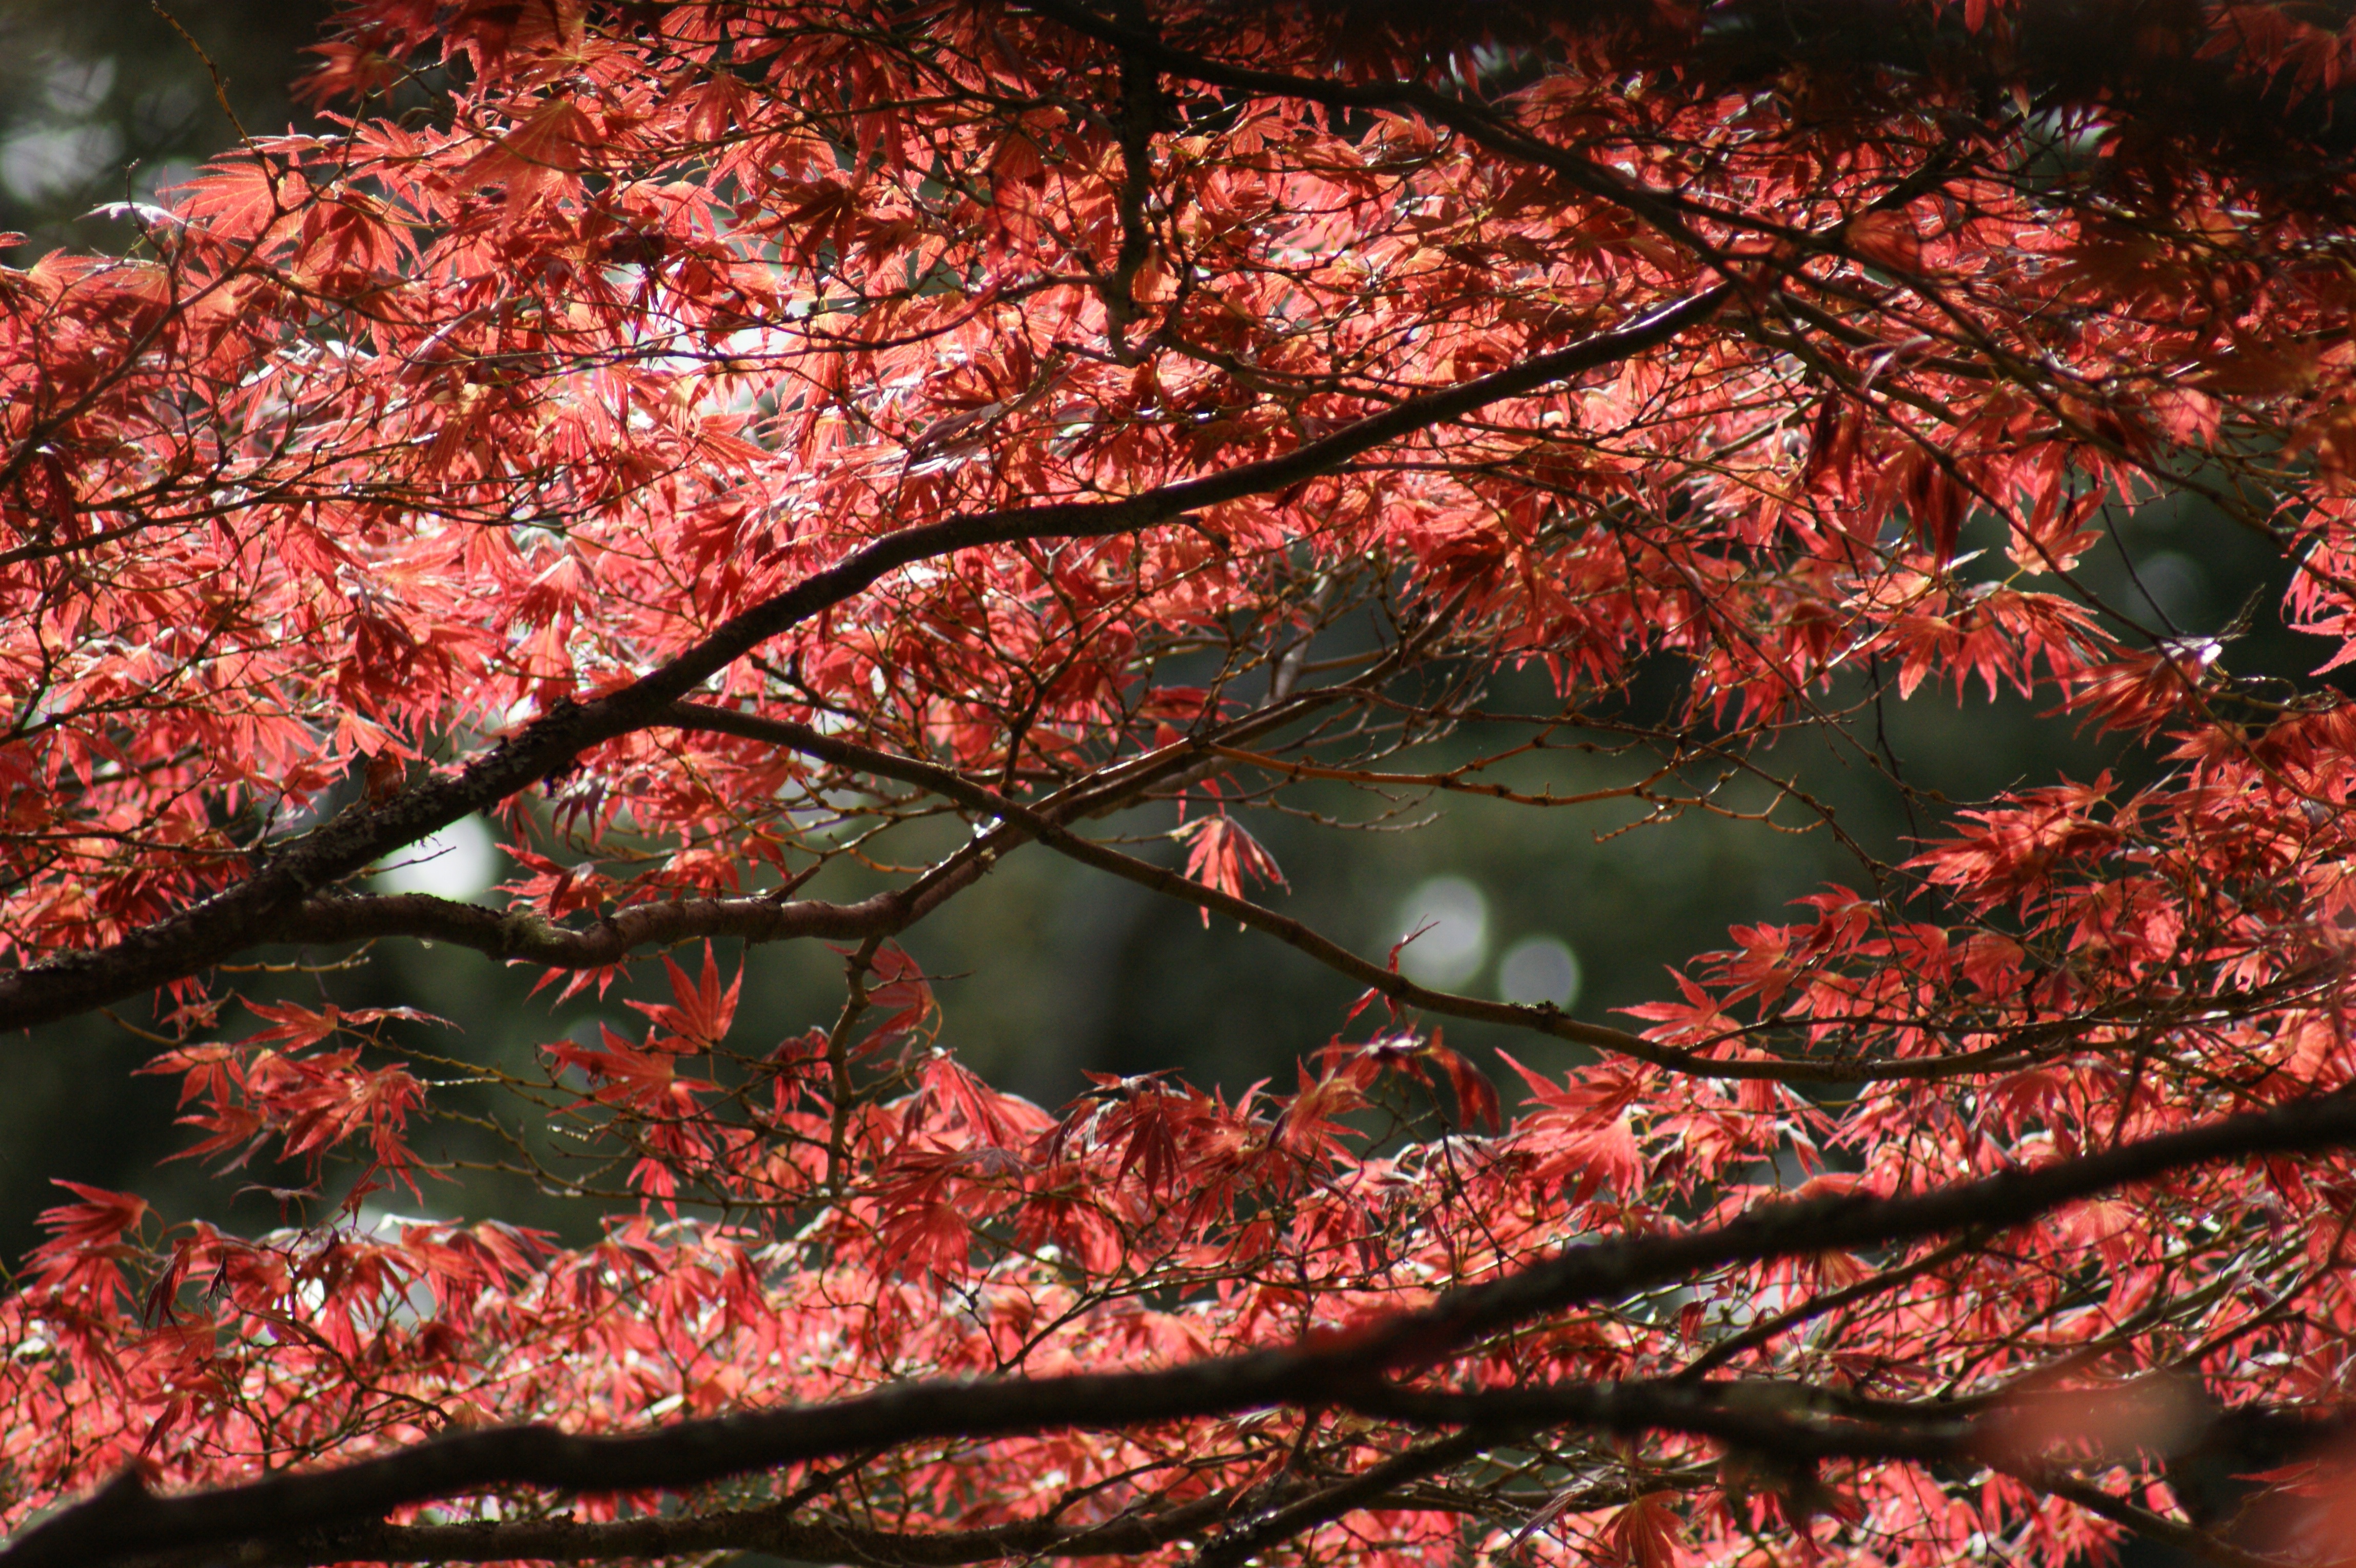
tree, nature, branch, blossom, plant, leaf, flower, foliage, red, autumn, colorful, season, cherry blossom, maple, maple tree, maple leaf, leaves, japanese, branches, tree branches, flowering plant, woody plant, land plant